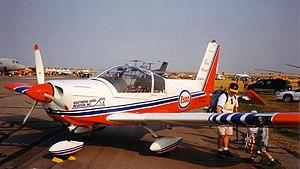
Le Zlín Z 42 est un avion monomoteur léger, biplace, conçu à la fin des années 1960 par Moravan / Zlin à Otrokovice en Tchécoslovaquie. Il a été conçu comme avion de tourisme et d'entraînement de base, mais peut remplir des rôles très variés.
La Marine mexicaine est la branche navale des forces armées du Mexique.